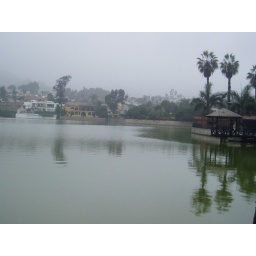
Man-made lake near Nicole's aunt's house